Hyder Ali

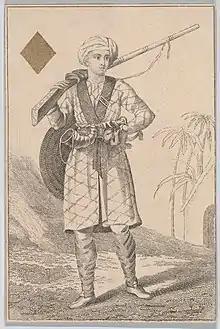
Hyder Ali as a young soldier (Sepoy).

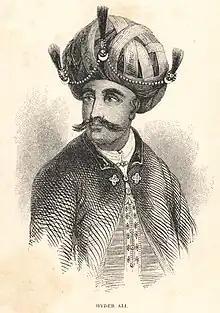
Realistic portrait of HyderAli

The exact date of Hyder Ali's birth is not known with certainty. He was born to Fath Muhammad. Various historical sources provide dates ranging between 1717 and 1722 for his birth. His father, Fath Muhammad, was born in Kolar, and served as a commander of 50 men in the bamboo rocket artillery (mainly used for signalling) in the army of the Nawab of Carnatic. Fath Muhammad eventually entered the service of the Wodeyar Rajas of the Kingdom of Mysore, where he rose to become a powerful military commander. The Wodeyars awarded him Budikote as a jagir (land grant), where he then served as naik (Lord).